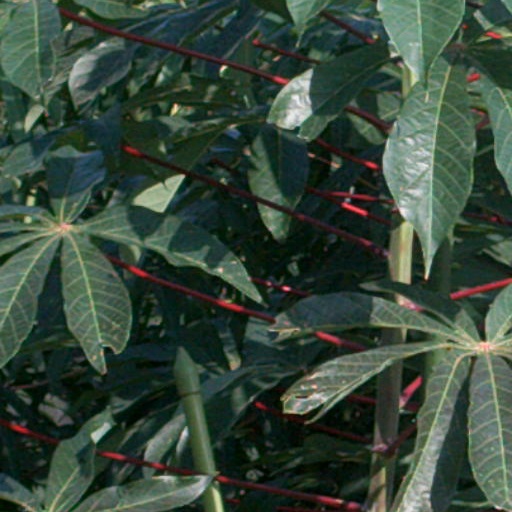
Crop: cassava